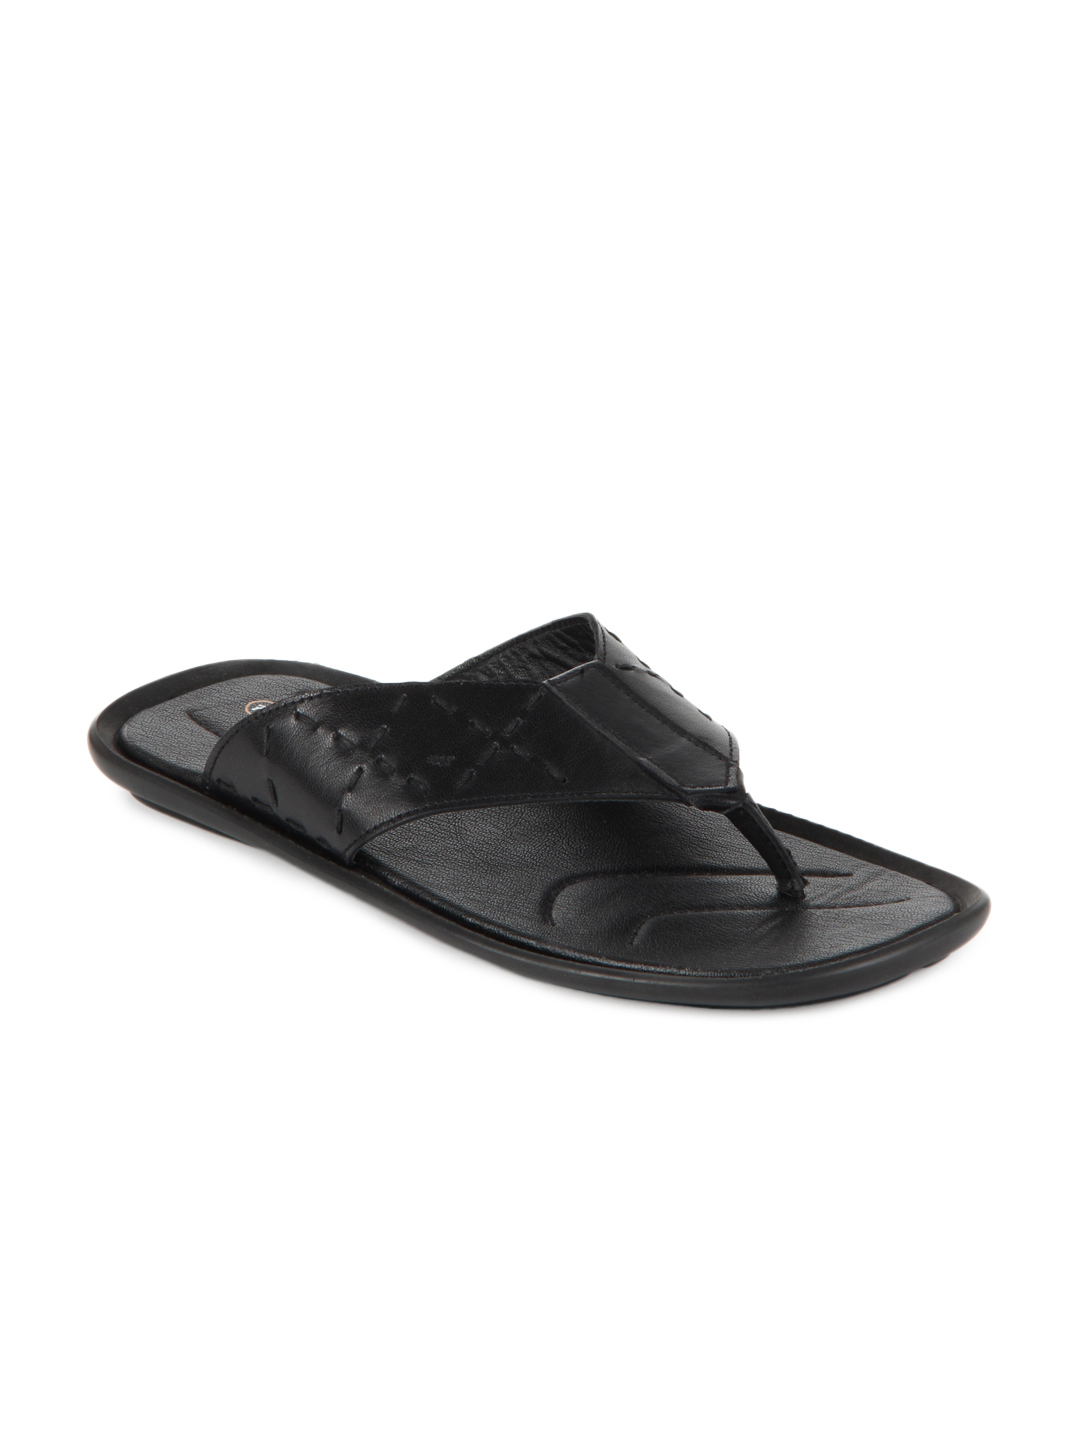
Franco Leone Men Casual Black Sandals
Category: Footwear / Sandal / Sandals
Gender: Men
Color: Black
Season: Summer 2014
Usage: Casual